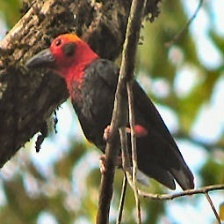
Species: BORNEAN BRISTLEHEAD
Scientific name: PITYRIASIS GYMNOCEPHALA